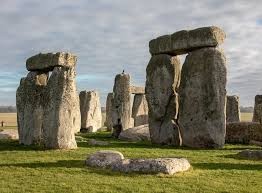
Landmark: Stonehenge